Danish Tumbler

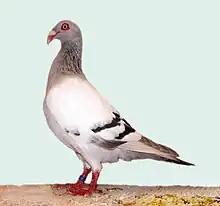
silver barred

The Danish Tumbler is a breed of fancy pigeon. Danish Tumblers, along with other varieties of domesticated pigeons, are all descendants from the rock pigeon ("Columba livia").